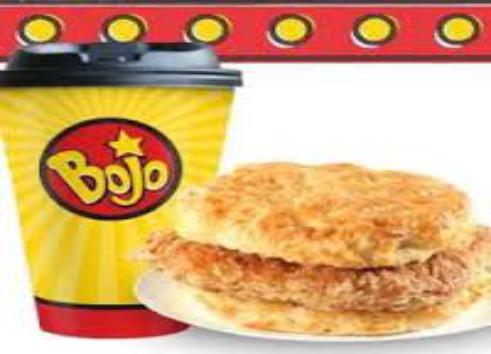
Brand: Bojangles' Famous Chicken 'n Biscuits
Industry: Food